Katie Taylor

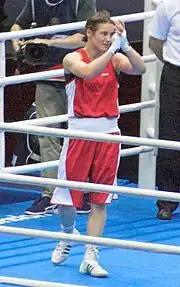
Katie Taylor in 2012

Katie Taylor (born 2 July 1986) is an Irish professional boxer and former footballer. She was the undisputed and undefeated lineal world lightweight champion from 2019 to 2024, and has held the undisputed and lineal world super lightweight championship since 2023. Hugely popular in Ireland, she is credited with raising the profile of women's boxing at home and abroad, and is regarded as the outstanding Irish athlete of her generation.